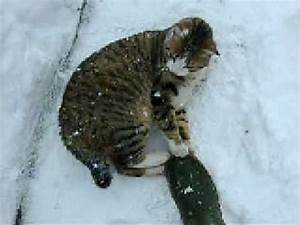
Label: gatto